Jesus in comparative mythology

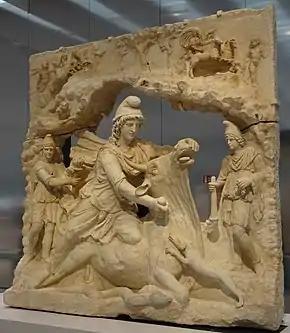
Ancient Roman "tauroctony" dating to the third century AD, depicting Mithras slaying the bull, the most important story of the Mithraic Cult

Mark W. G. Stibbe has argued that the Gospel of John also contains parallels with "The Bacchae", a tragedy written by the Athenian playwright Euripides that was first performed in 405 BC and involves Dionysus as a central character. In both works, the central figure is portrayed as an incarnate deity who arrives in a country where he should be known and worshipped, but, because he is disguised as a mortal, the deity is not recognized and is instead persecuted by the ruling party. In the Gospel of John, Jesus is portrayed as elusive, intentionally making ambiguous statements to evade capture, much like Dionysus in Euripides's "Bacchae". In both works, the deity is supported by a group of female followers. Both works end with the violent death of one of the central figures; in John's gospel it is Jesus himself, but in "The Bacchae" it is Dionysus's cousin and adversary Pentheus, the king of Thebes.